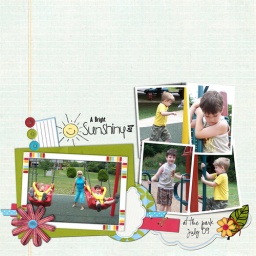
Scrap Matters birthday blog train goodies, background paper by Creashens from Scrap and Snap (the digi file), font CK alli